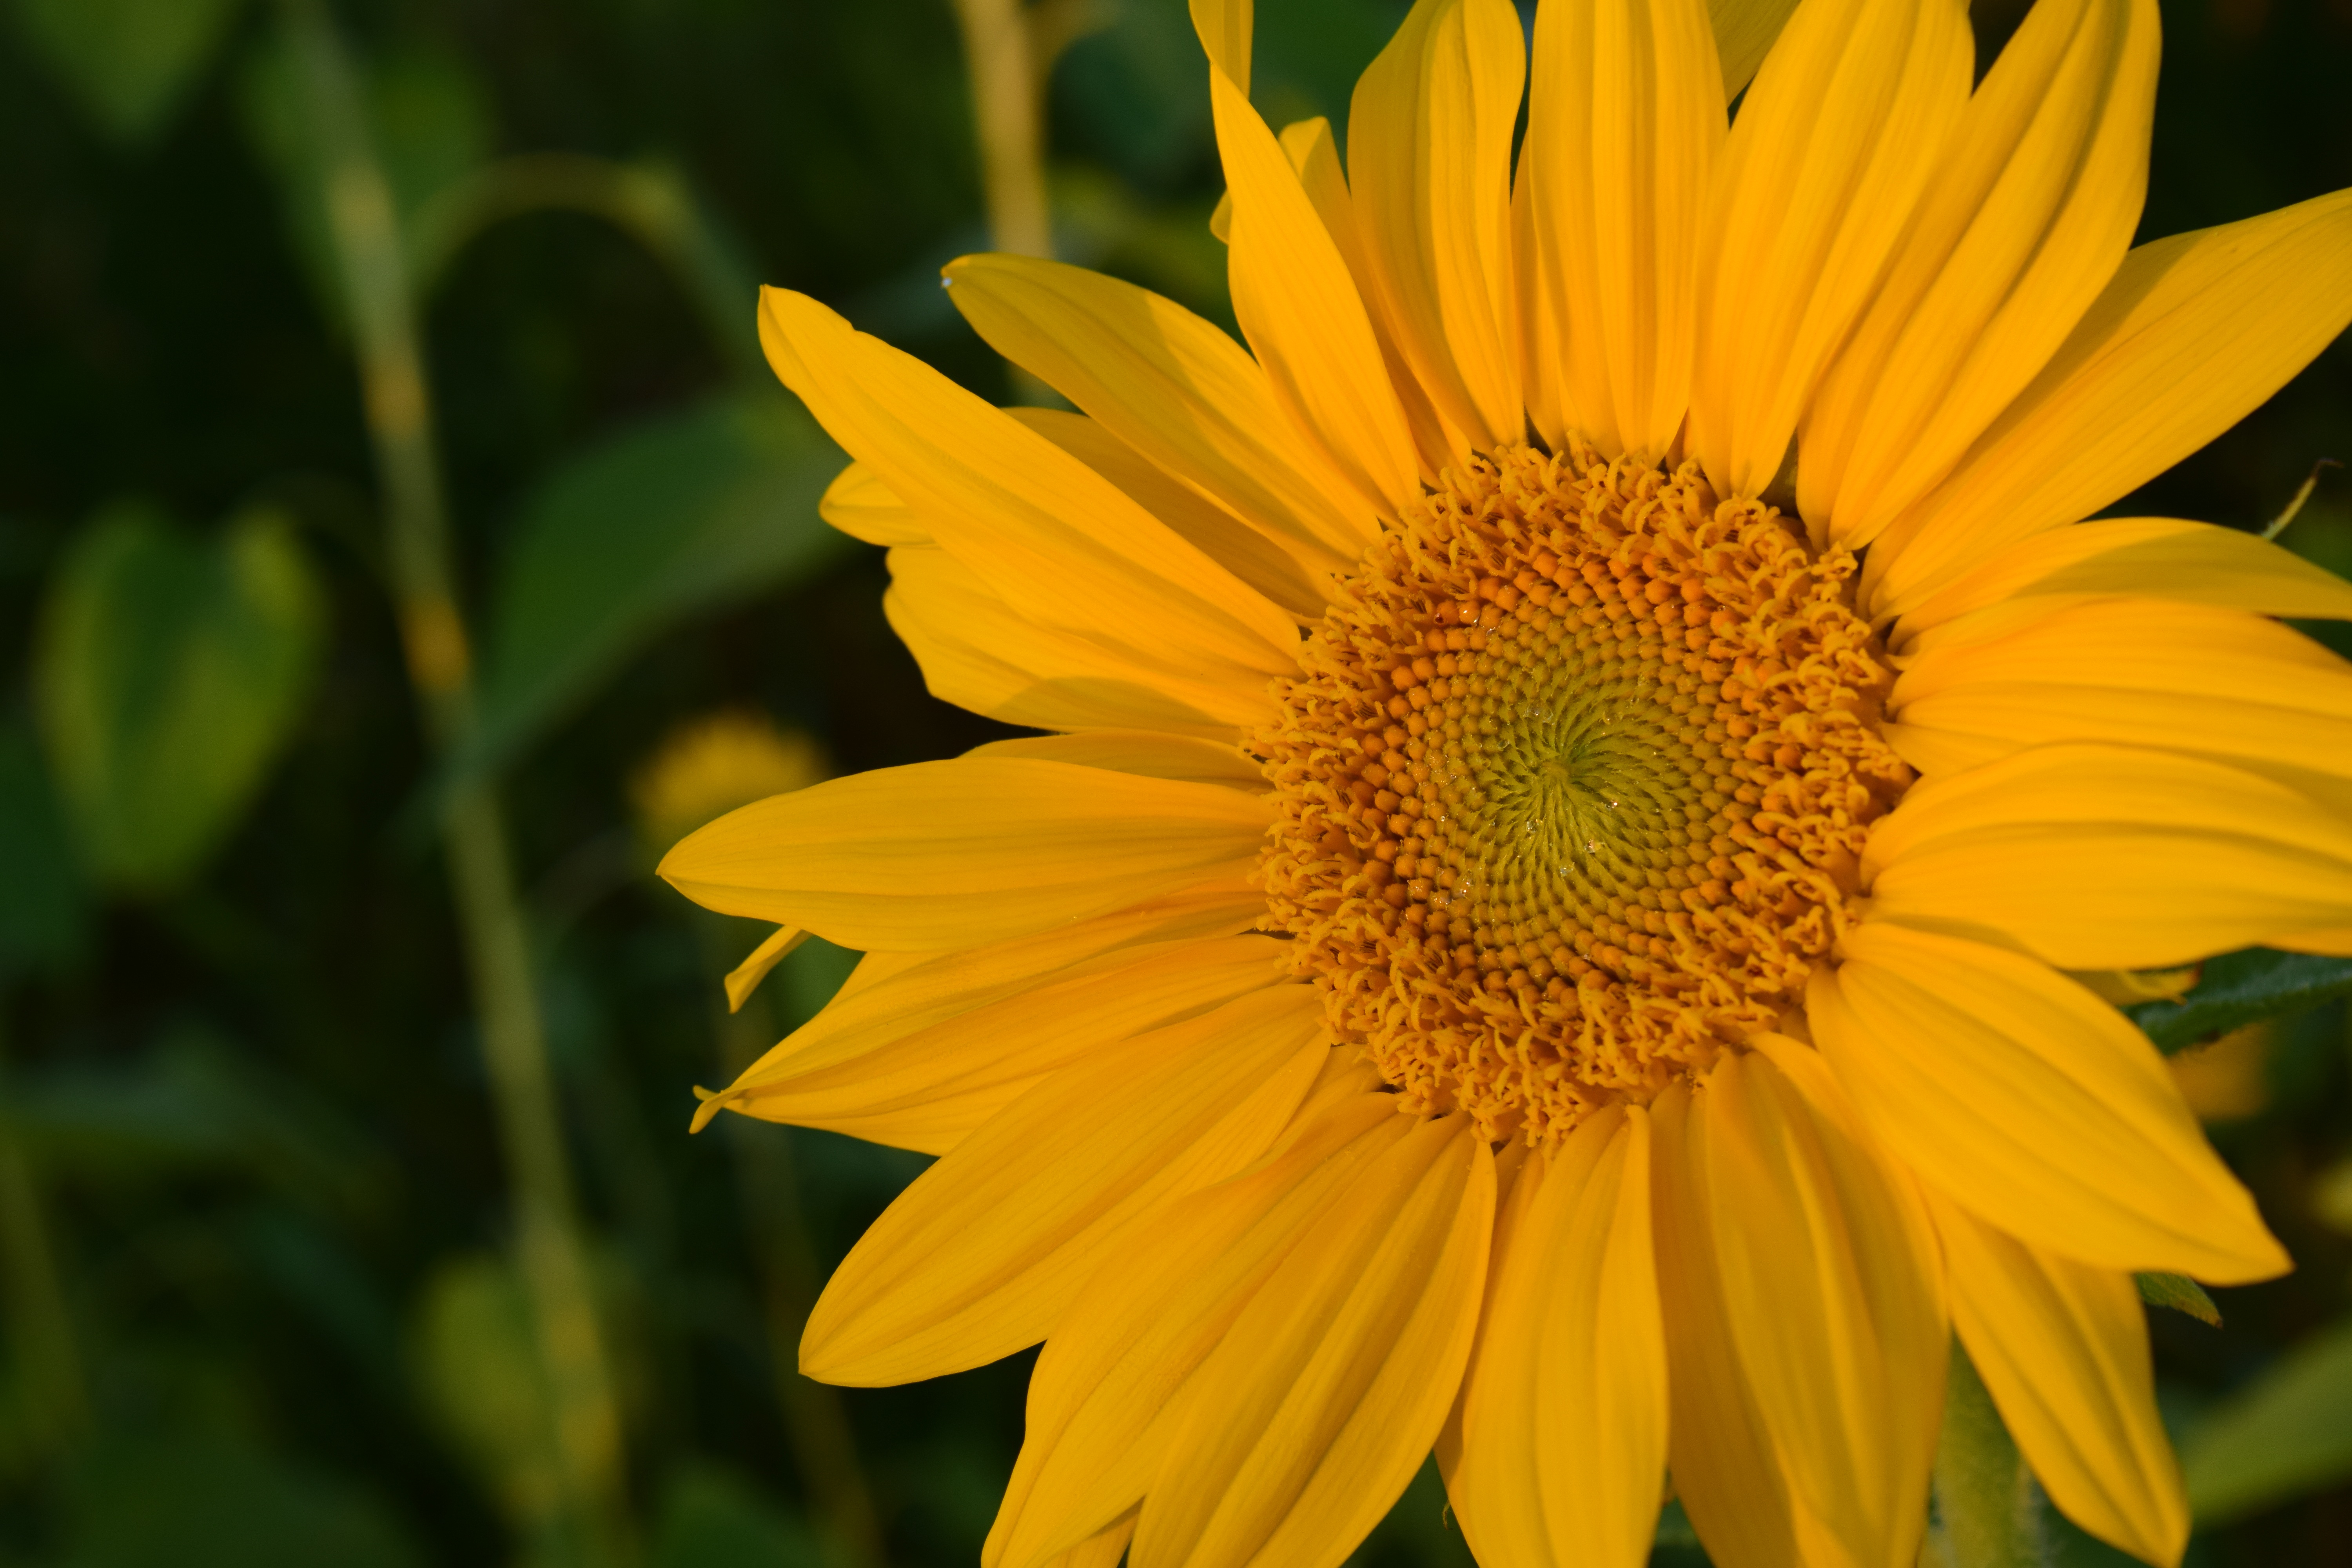
nature, blossom, plant, field, flower, petal, bloom, evening, botany, yellow, close, flora, map, sunflower, yellow flower, wildflower, close up, sun flower, postcard, greeting card, abendstimmung, macro photography, golden light, flowering plant, daisy family, annual plant, plant stem, land plant